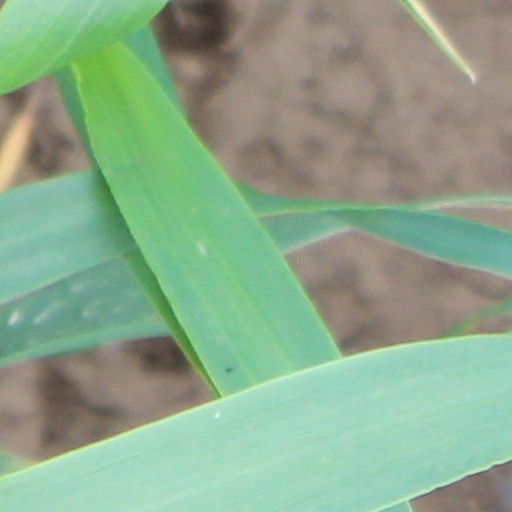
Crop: wheat